Transformers: Fall of Cybertron

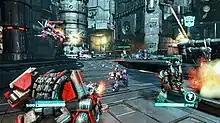
Players control heavily customized Transformers in "Fall of Cybertron"s competitive multiplayer modes.

"Transformers: Fall of Cybertron", like its predecessor "", is a third-person shooter. Players can control each transformer in both its robot and vehicle forms. Instead of a traditional health system, the game features a system similar to the "Halo" series of video games. The player character has both a regenerating shield and health, the latter of which can be replenished by a health pack. The weapon selection in "Fall of Cybertron" is expanded, with new weapons that can take on very significant upgrades, including one that allows a weapon to fire up to 75% faster. These are purchased through Teletran 1 kiosks found throughout the game.